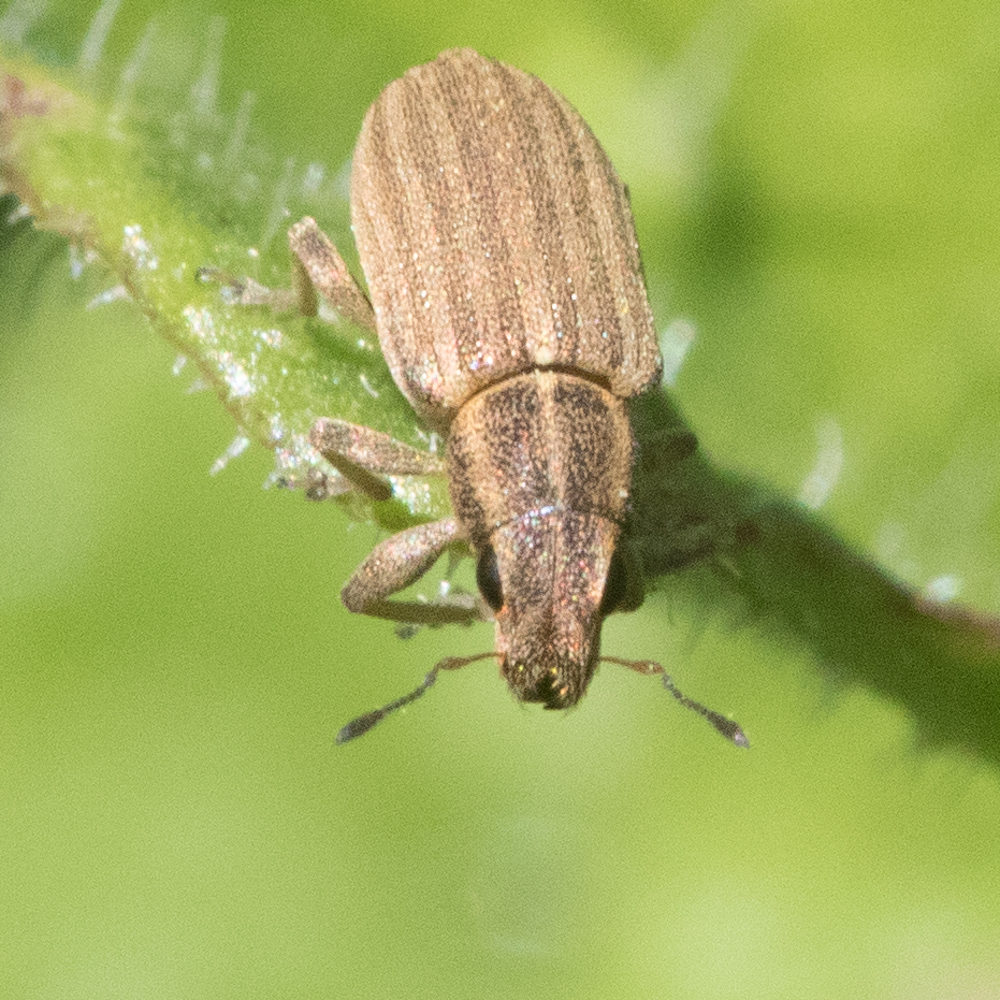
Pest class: pea_leaf_weevil